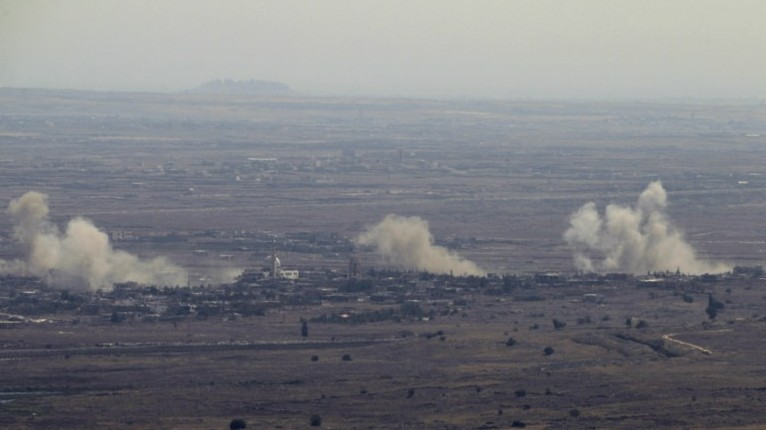
Fire: no
Smoke: yes